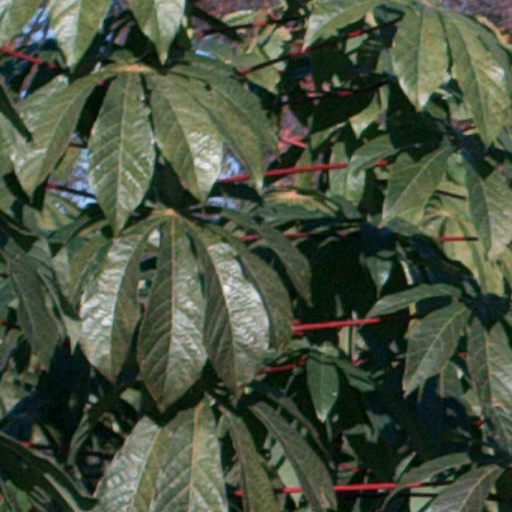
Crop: cassava